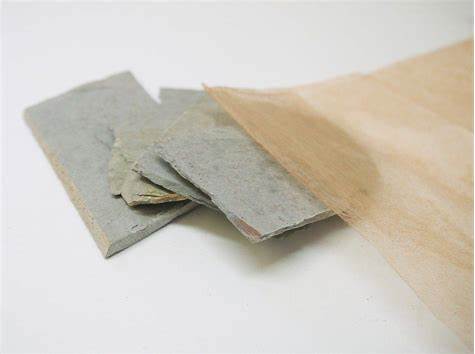
Waste category: paper